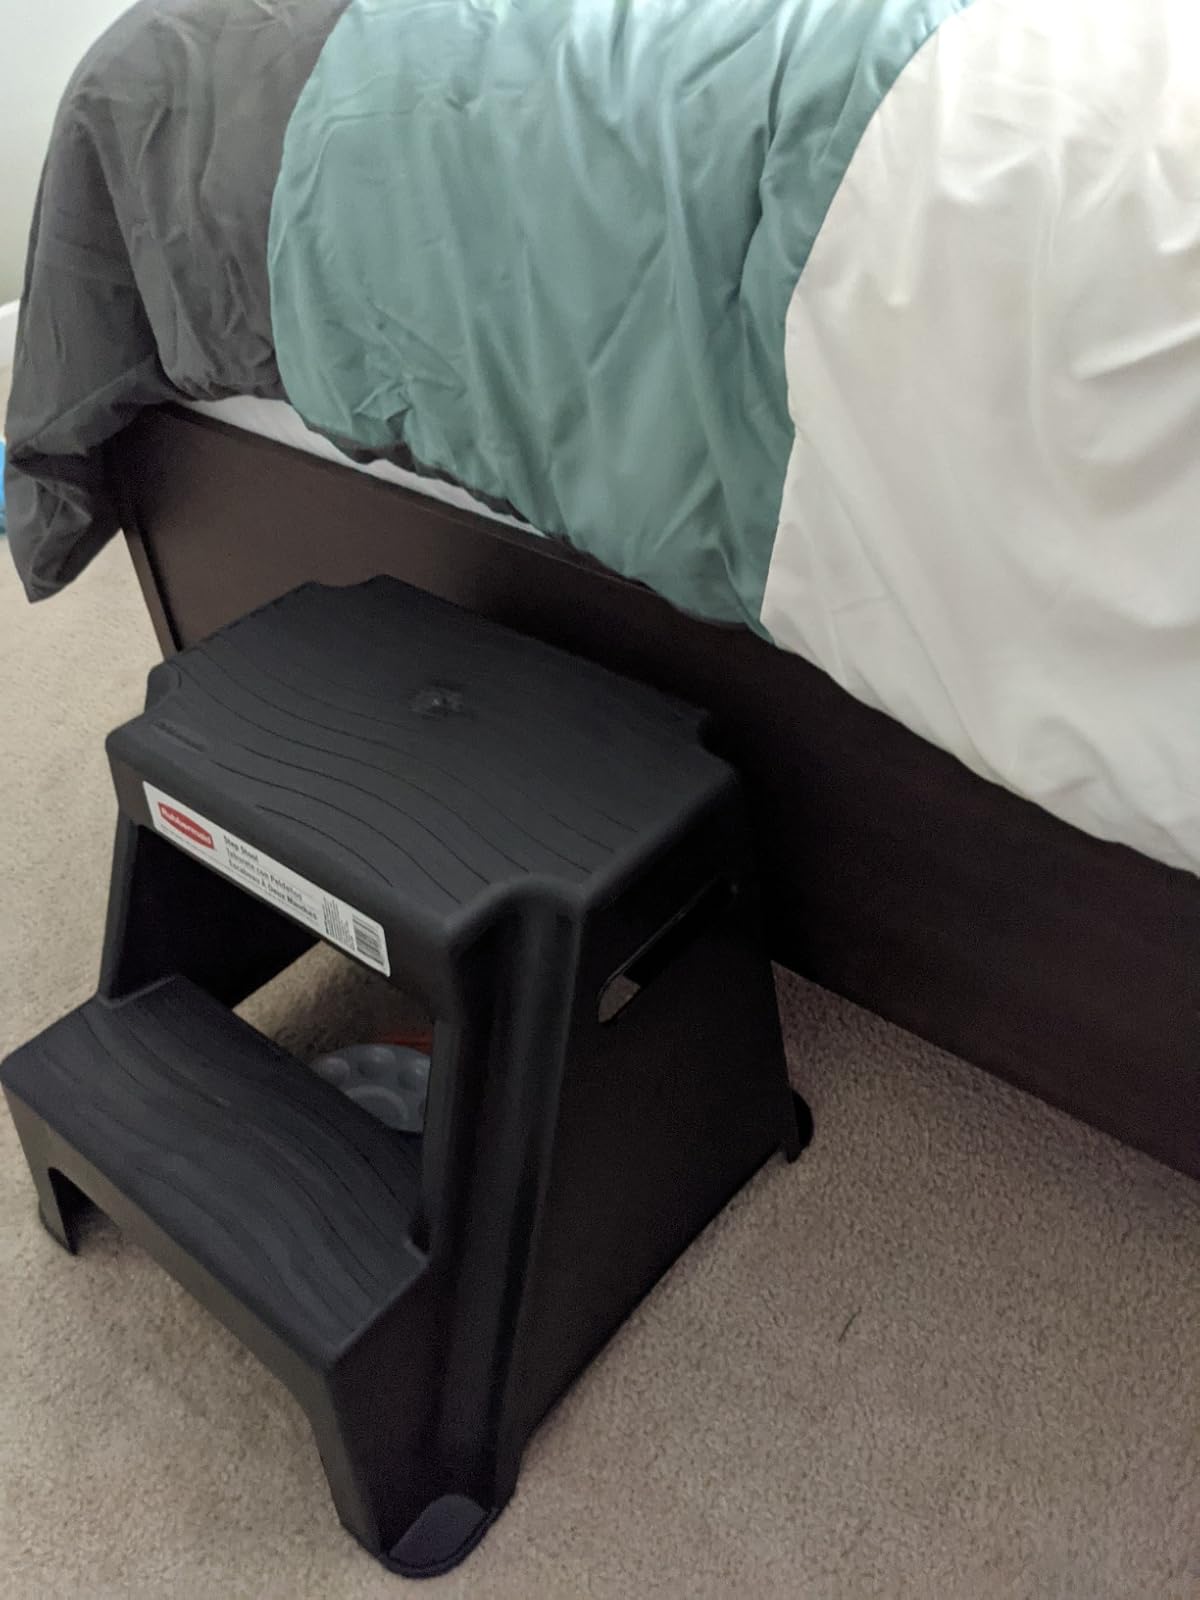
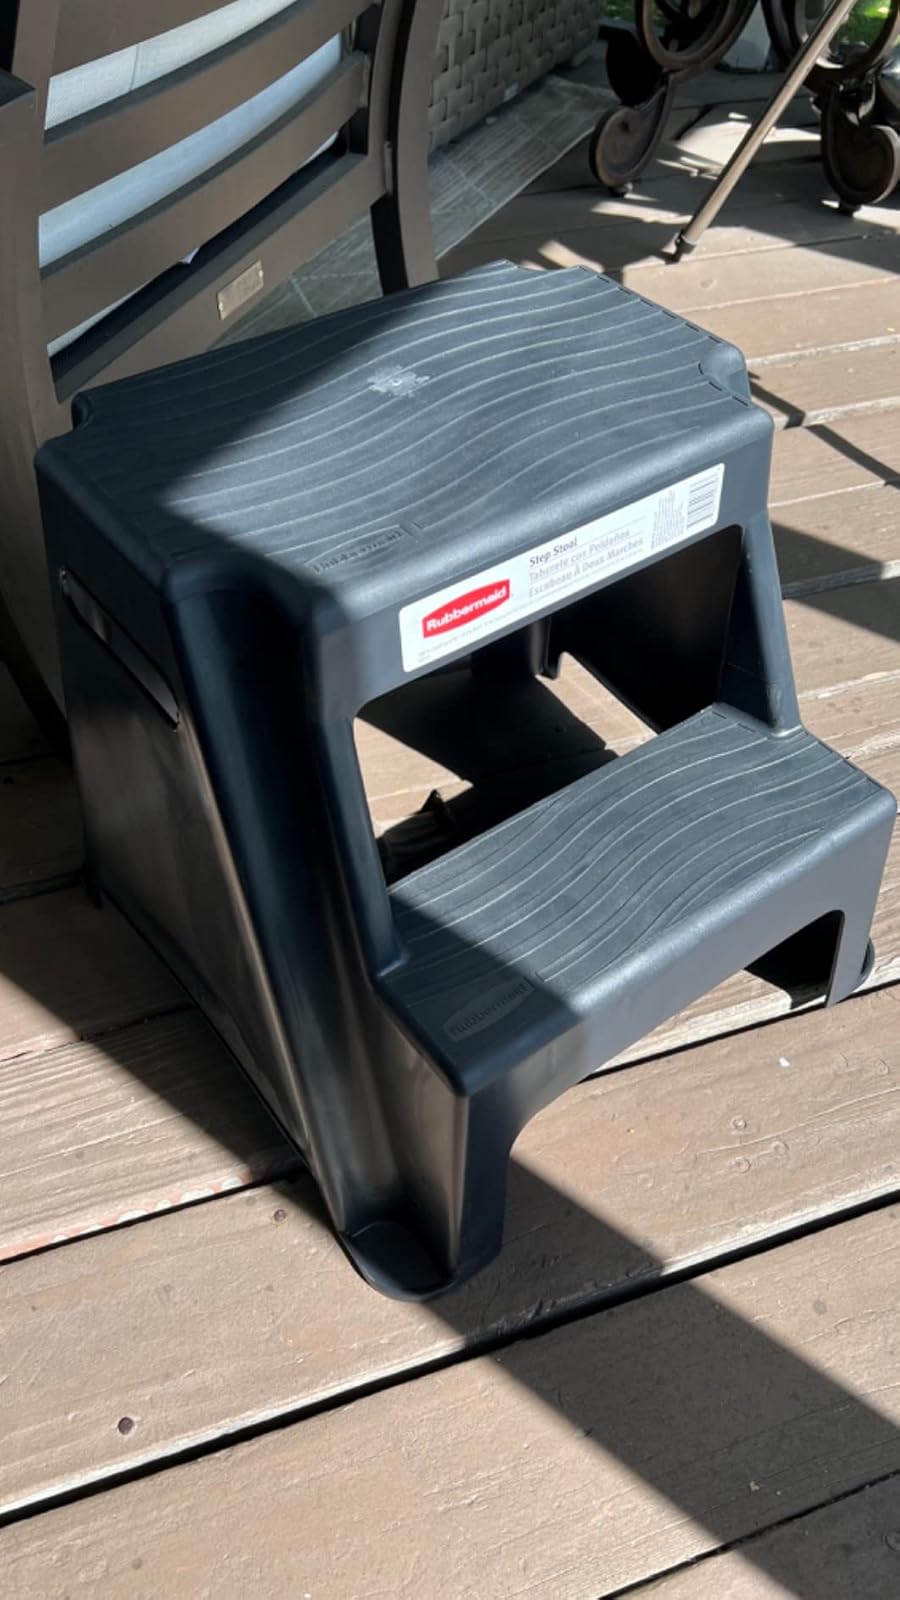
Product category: stool
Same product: yes